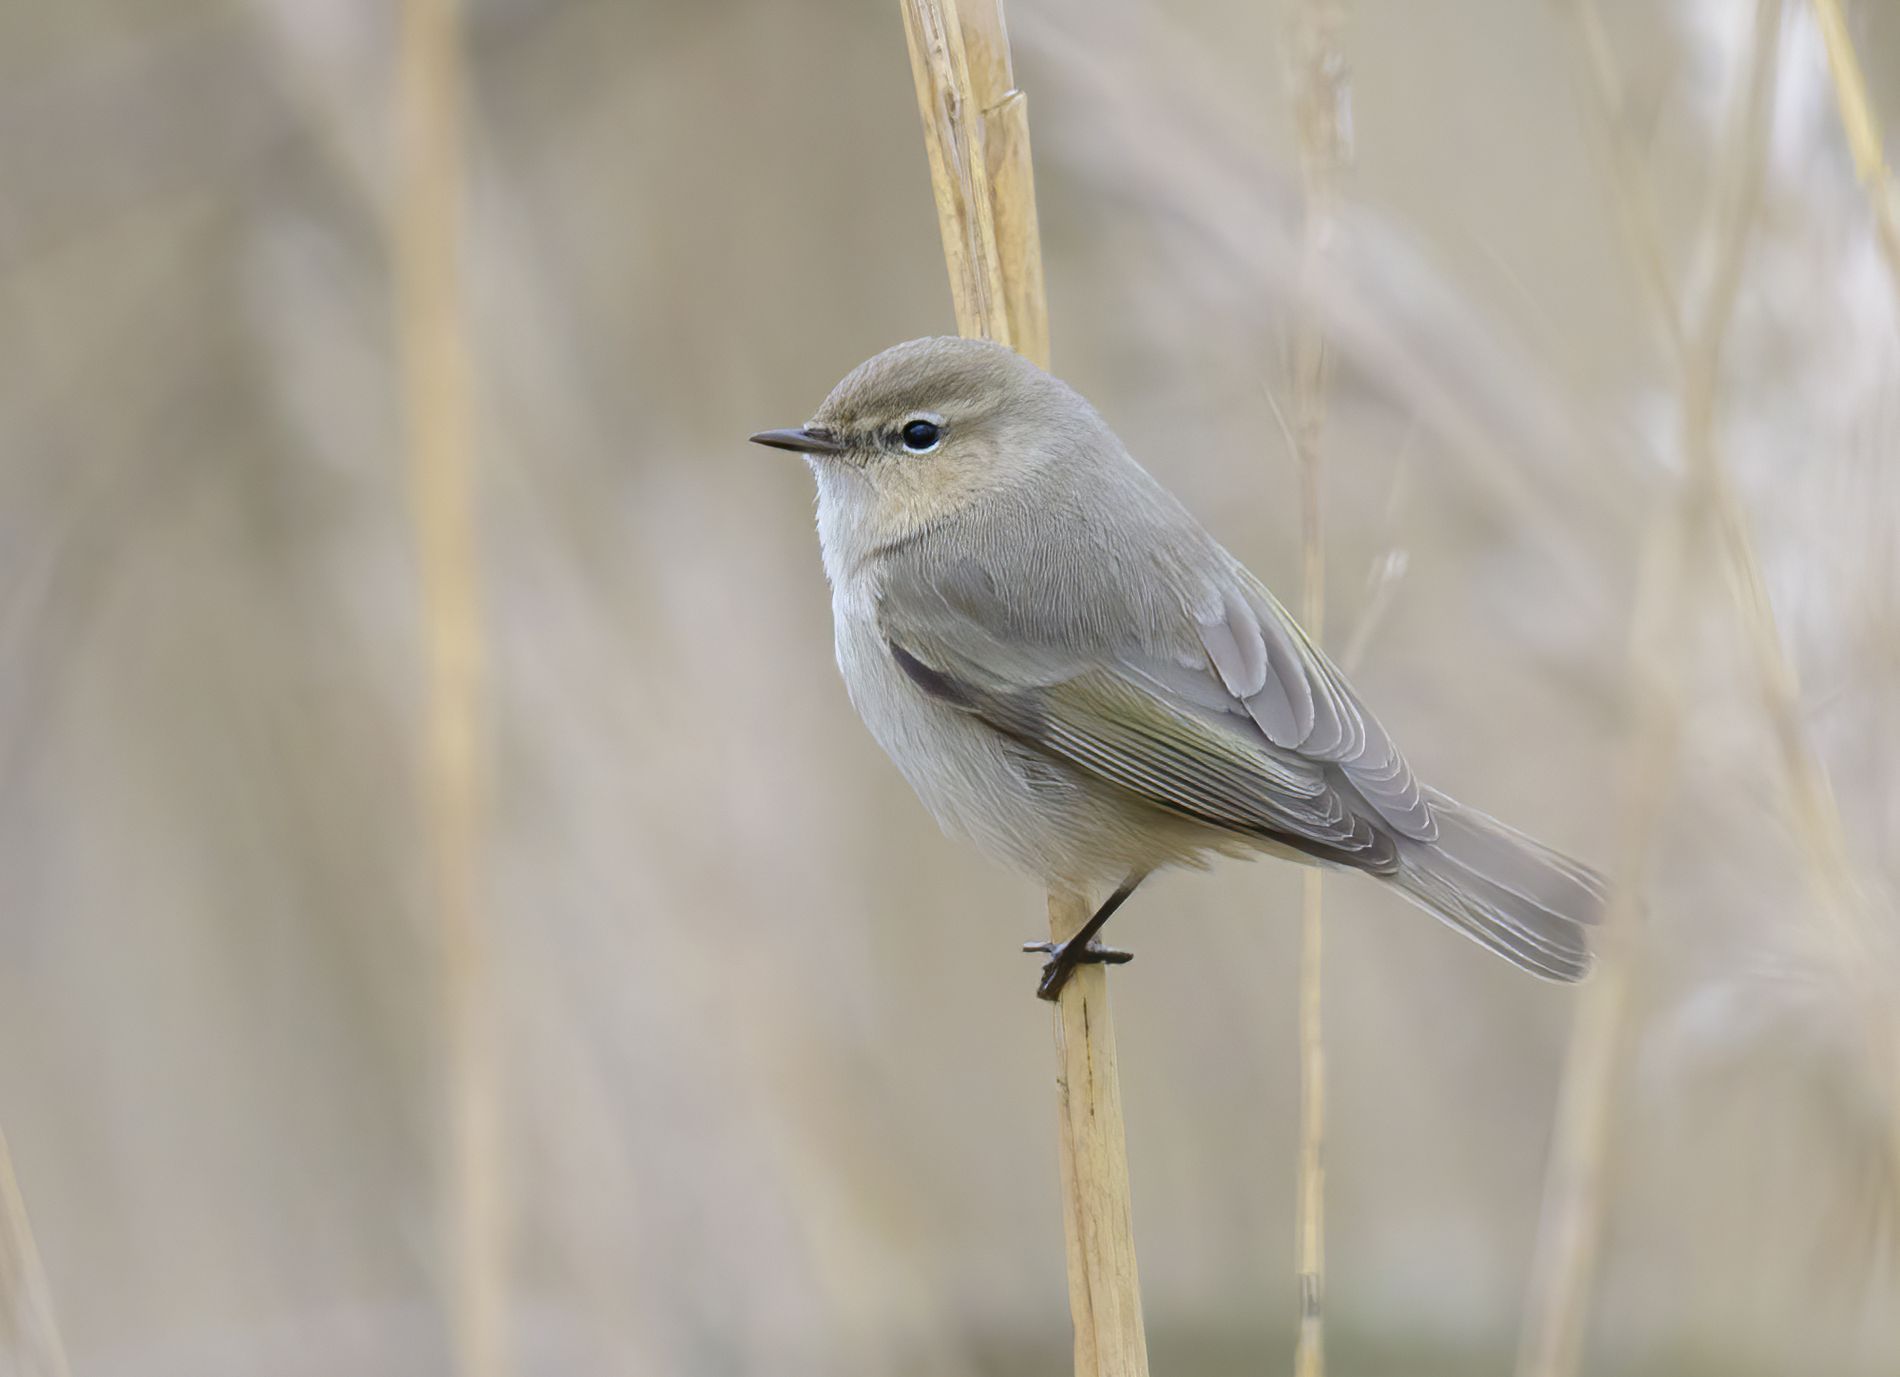
Grey Wren on Reed
A small  Wren perched on a thin reed. The bird is pale gray. and green wings, a short beak, and a black eye. It rests in a natural wetland setting with blurred  reeds in the background
Shot is Taken at eye level, this photo captures a delicate bird against a background of dried reeds. The color palette features gray, beige, and green tones. The composition emphasizes the bird in a scene a natural atmosphere
Labels: Animal, Bird, Finch, Anthus, Wren, Plant, Reed, Beak, Sparrow, Wet Land
Camera: NIKON CORPORATION NIKON D500
Lens: 500.0 mm f/5.6, (173) 500mm
Aperture: F5.6
Exposure: 1/800 sec
ISO: 2500
Focal length: 500.0 mm